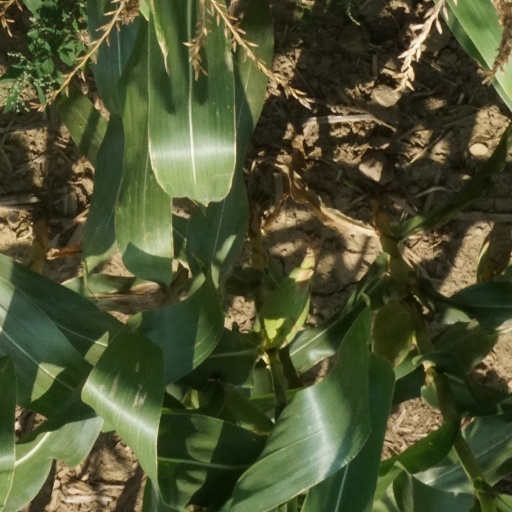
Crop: maize; corn